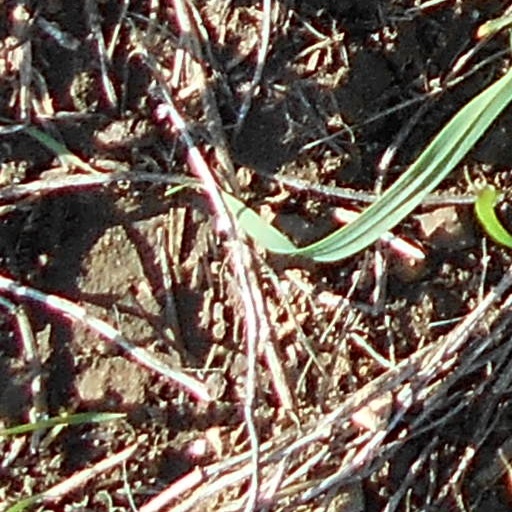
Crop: wheat